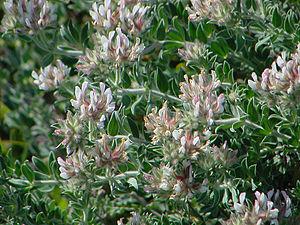
Le Dramont est un hameau de Saint-Raphaël.